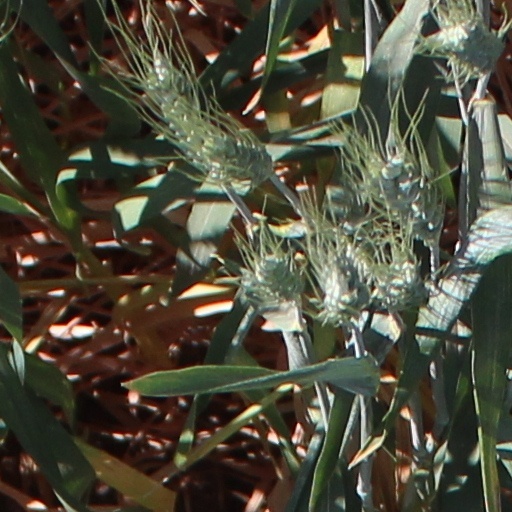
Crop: wheat